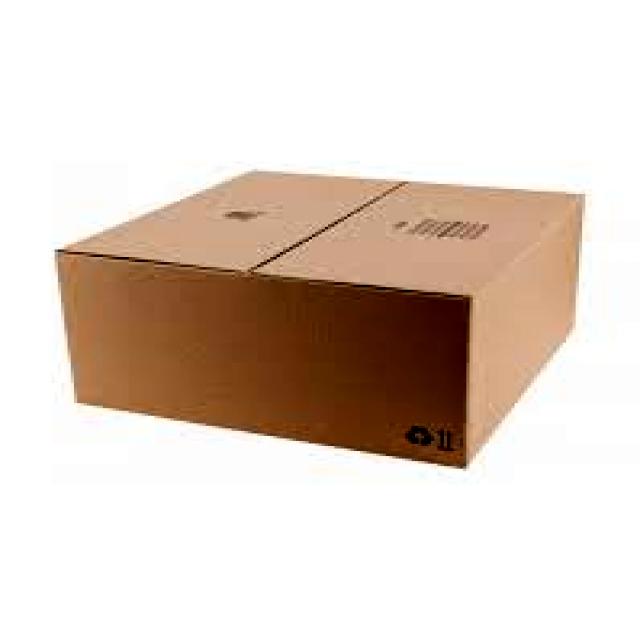
Label: Cardboard